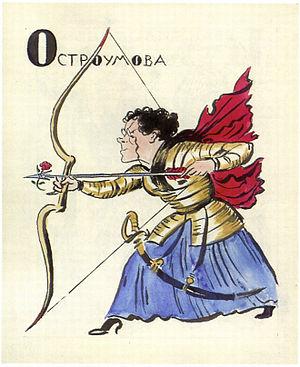
Anna Petrovna Ostroumova-Lebedeva, née le 5 mai 1871 à Saint-Pétersbourg et morte le 5 mai 1955 à Leningrad, est une artiste russe et soviétique, graveur, peintre et graphiste.